Asa Clapp (politician)

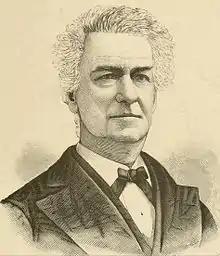
Asa W. H. Clapp (Maine Congressman)

Asa William Henry Clapp (March 6, 1805 – March 22, 1891) was a United States representative from Maine.